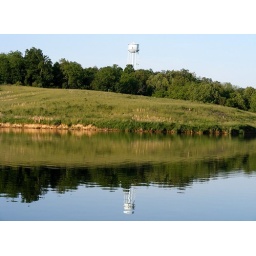
The Dongola water tower reflects in Dongola Lake.